Suzanne Dance

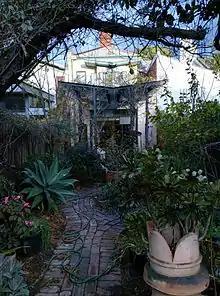
Conservatory Home Pergola & Conservatory

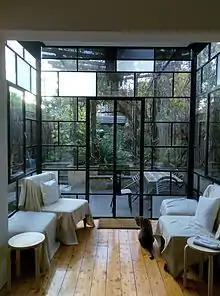
An interior view of Conservatory Home

This house began as an 1870s Victorian terrace house, which was left boarded-up and uninhabitable for 15 years before Dance renovated it and made new additions. Like many Victorian style terraces, this house had a well-planned façade with large windows. However the rear looked like an afterthought and a series of makeshift rooms that may have been added at a later date. This resulted in a house that was poorly lit and very dark towards the back of the terrace. Dance approached this project aiming to leave as much of the existing structure as she could, thus leading to her building a conservatory that protruded form the outside of the building. The conservatory consisted of floor to ceiling glass windows underneath a new pergola. The glass structure allowed light into the original parts of the house such as the kitchen and living areas. A similar aesthetic was also applied to the upper floor at a smaller scale to allow light into the bedroom.